Saint-Louis Street

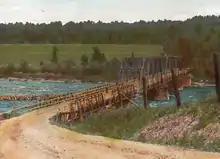
The bridge, circa 1920, looking east.

The busiest section of the road is located near the Alonzo Wright Bridge at the corner of Boulevard La Vérendrye. Traffic coming from Cantley, Touraine, Limbour, Côte d'Azur, Mont-Luc and other areas further east all meet up at that location, causing significant slowdowns during rush hours. It also serves as an alternative route to Autoroute 50 when it is either closed or completely congested in the morning and afternoon. The same situation occurs during the rush hour on Route 105 in Chelsea which connects the bridge.